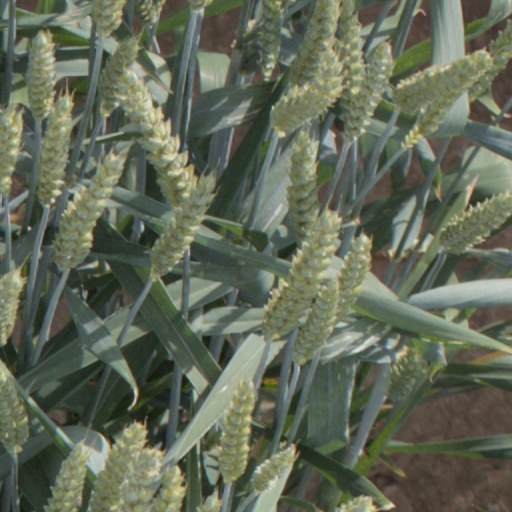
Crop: wheat